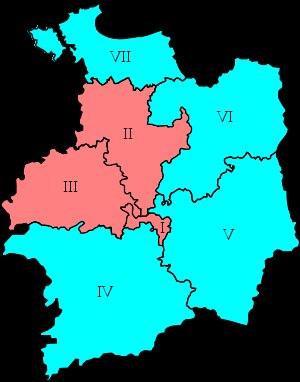
Cet article présente la liste des députés élus dans l'Ille-et-Vilaine depuis 1789.
Longtemps terre démocrate-chrétienne, le département d'Ille-et-Vilaine a progressivement basculé vers la gauche au cours de ces quarante dernières années. Les élections municipales de mars 1977 en sont l'une des principales illustrations tout comme celle de l'élection du premier président socialiste du conseil général en 2004.